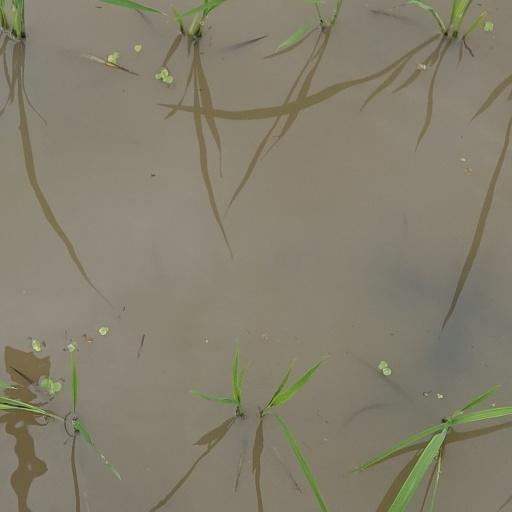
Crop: rice